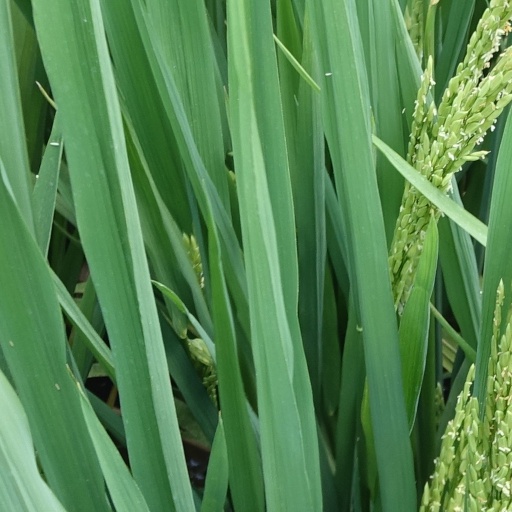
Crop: rice